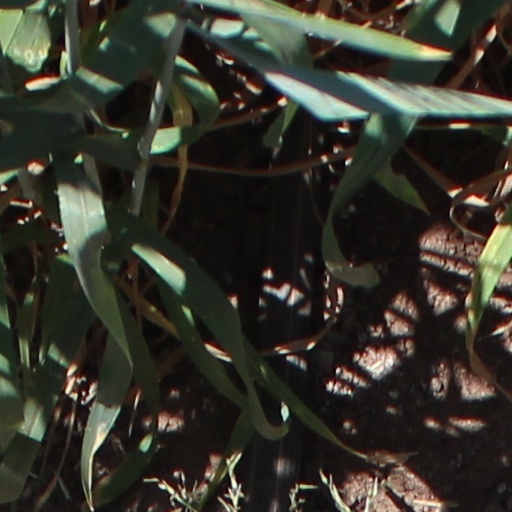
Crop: wheat